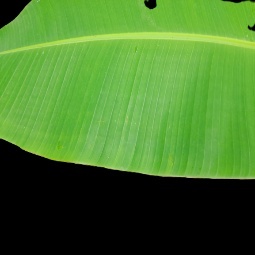
Label: Healthy